Chris Banning

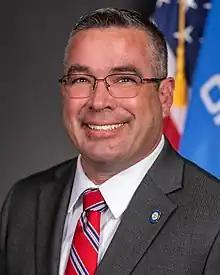

Chris Banning is an American politician who has served as the Oklahoma House of Representatives member from the 24th district since November 16, 2022.